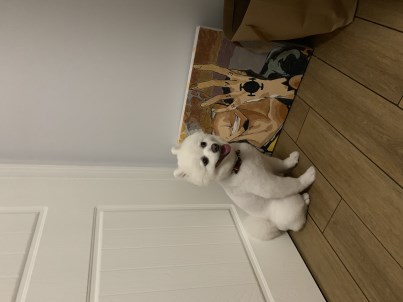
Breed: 1936-n000005-Pomeranian